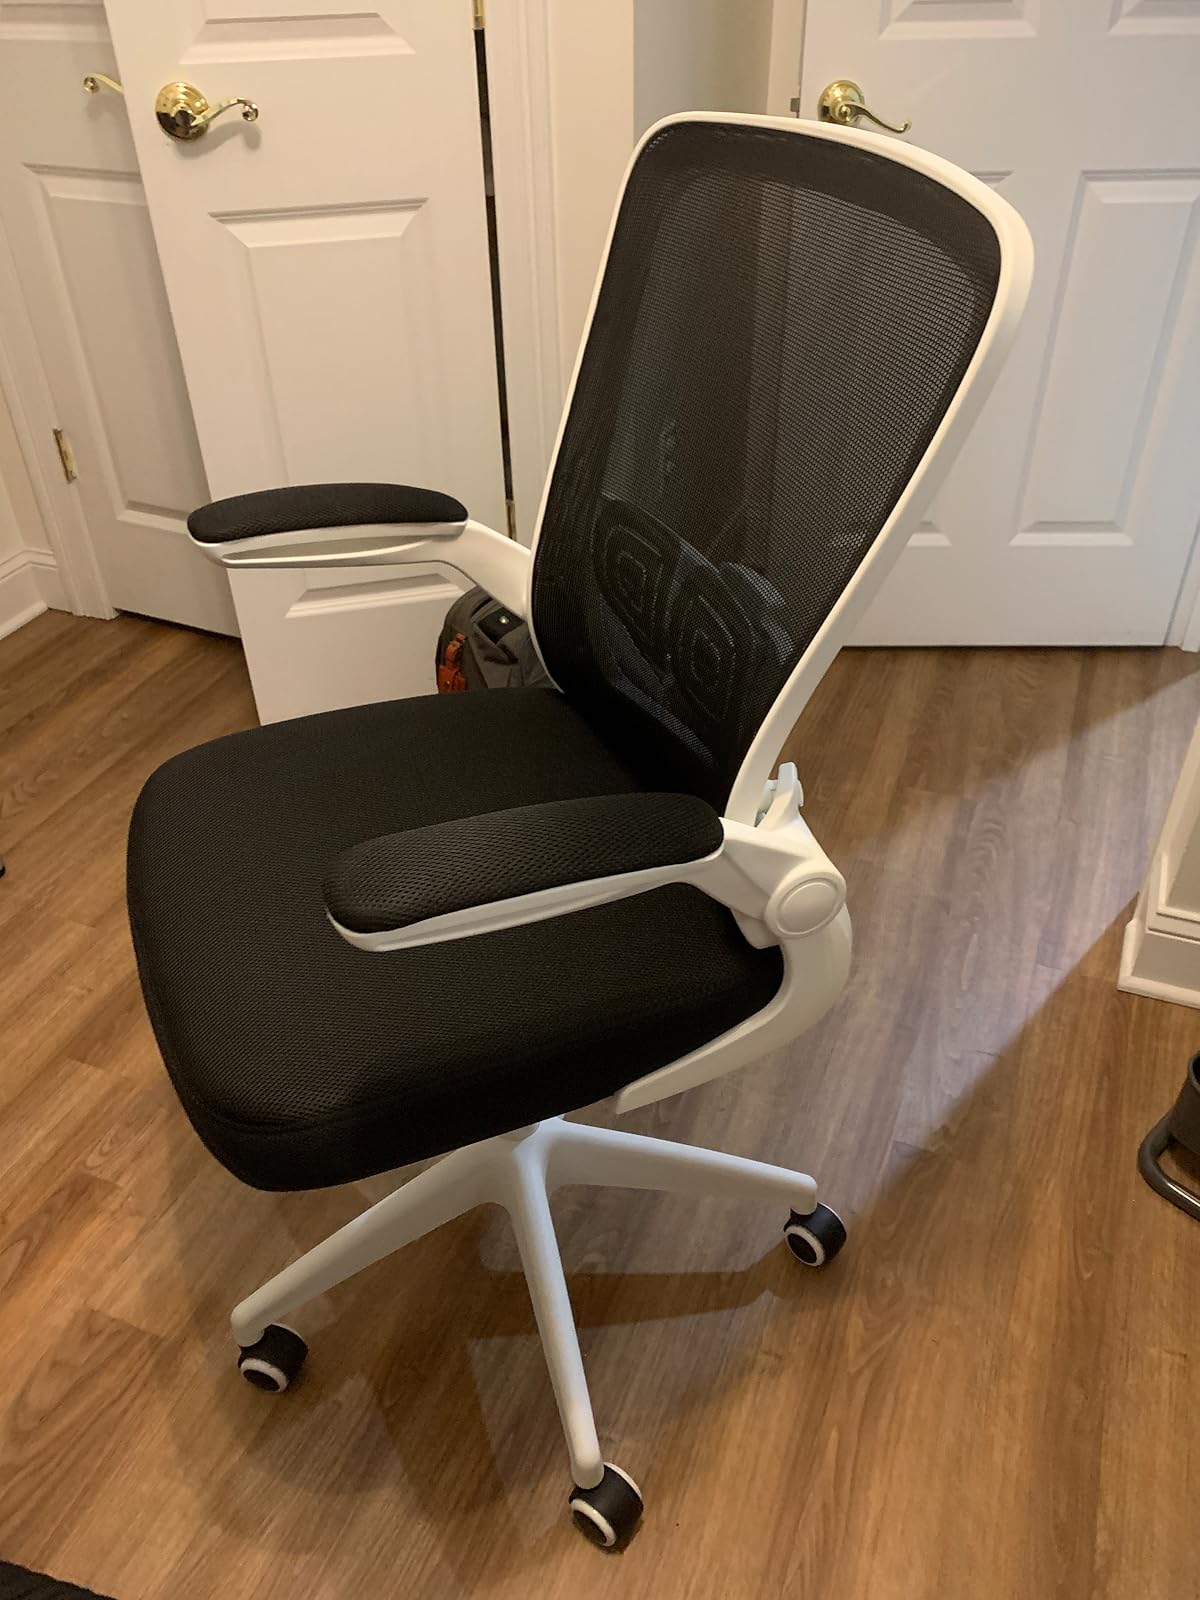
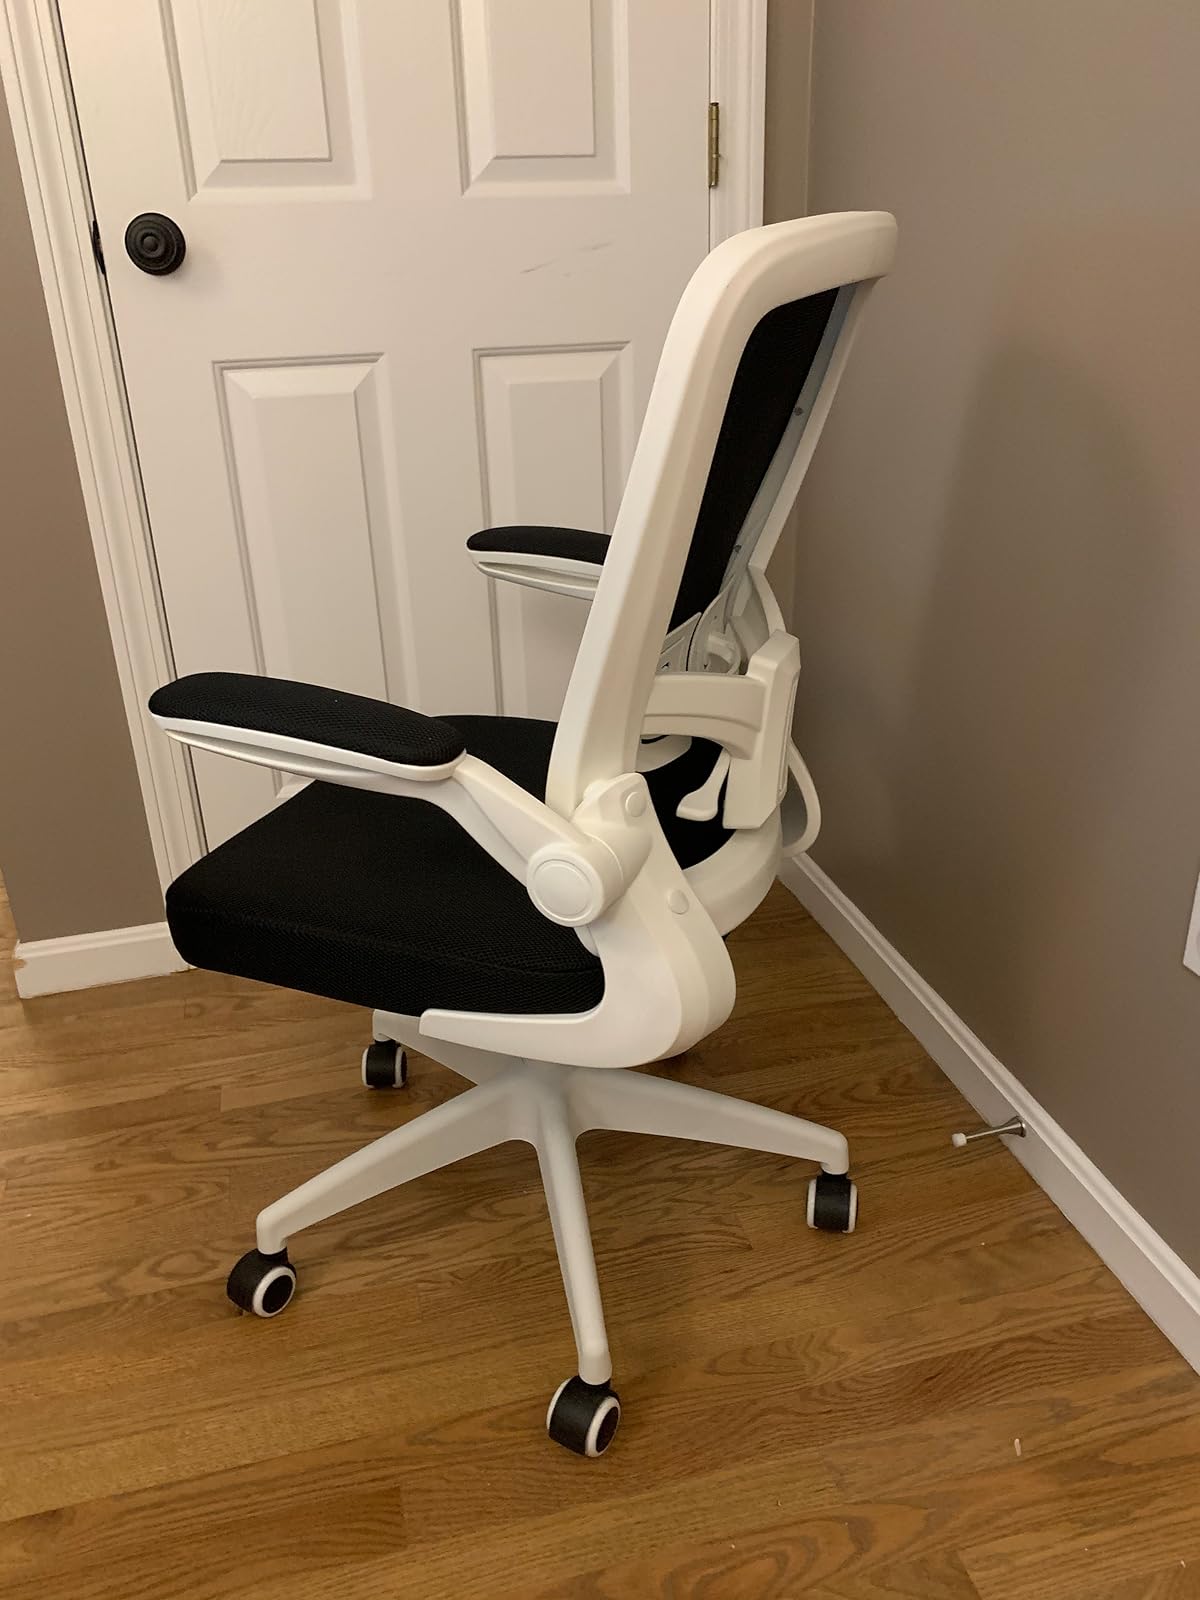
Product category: items_chair
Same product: yes